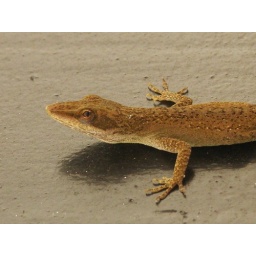
green anole dressed in brown